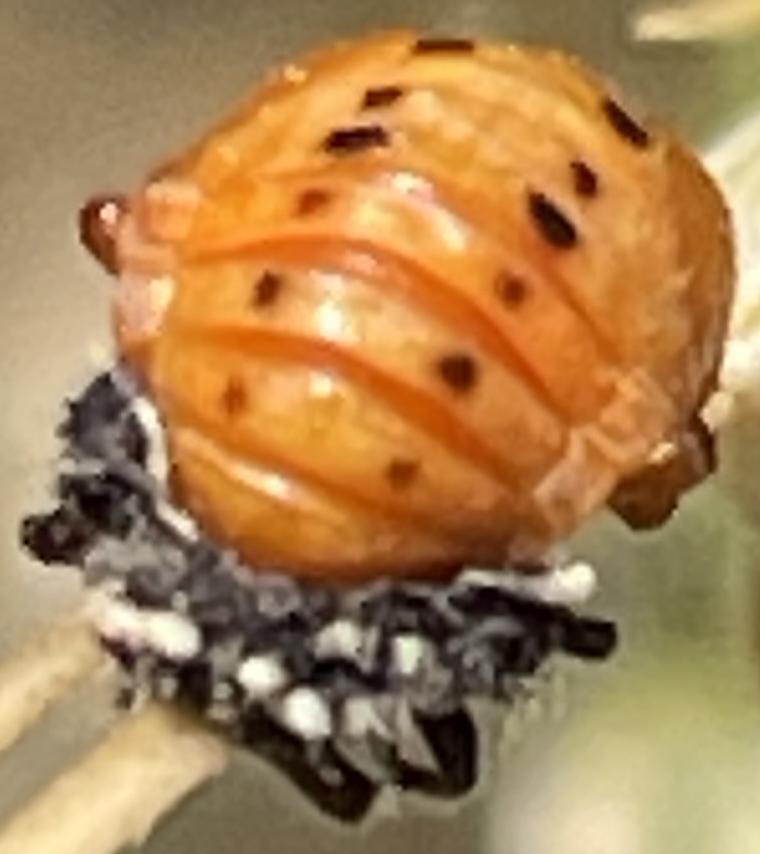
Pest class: predators